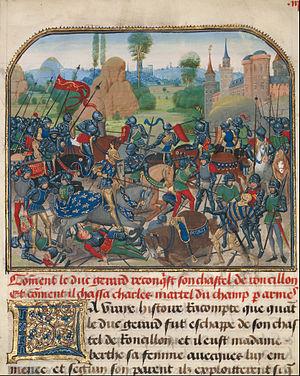
Loyset Liédet est un enlumineur actif en Flandre entre 1454 et 1483. Il travaille principalement pour les ducs de Bourgogne Philippe le Bon et Charles le Téméraire.